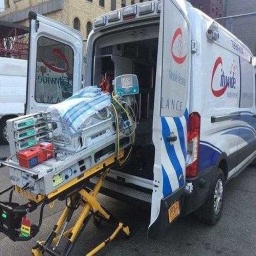
Label: ambulance